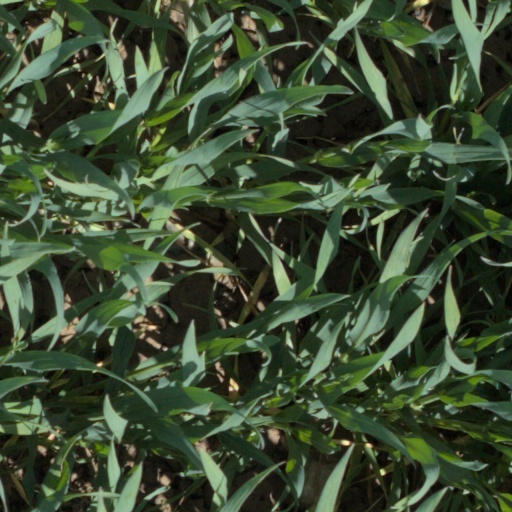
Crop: wheat